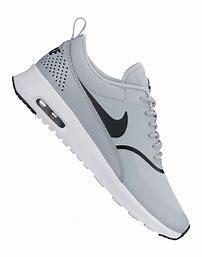
Brand: Nike
Model: Air Max Thea